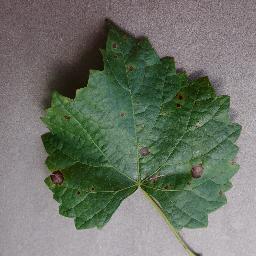
Label: Grape___Black_rot